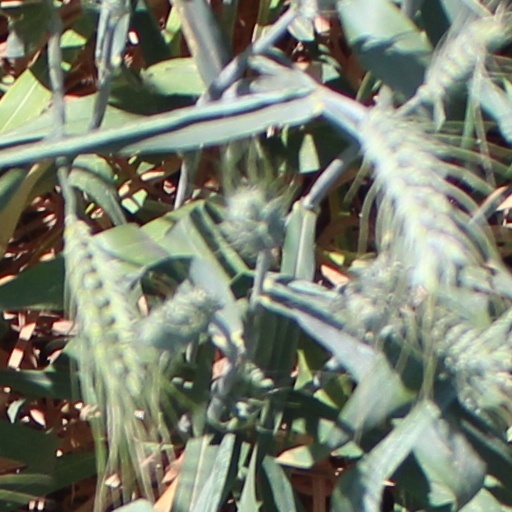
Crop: wheat